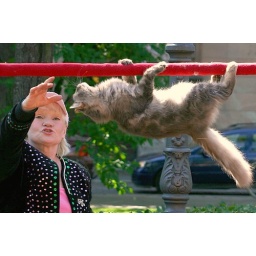
This lady and her trained dog and cats perform every summer in the Esplanadi park in Helsinki, Finland